Fermín Salvochea

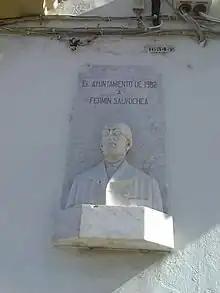
Bust of Fermín Salvochea portal next to Number 10, Plaza de Argüelles, Cádiz

Murray Bookchin describes Salvochea's life as spanning the early anarchist movement through the rise of anarcho-syndicalism.